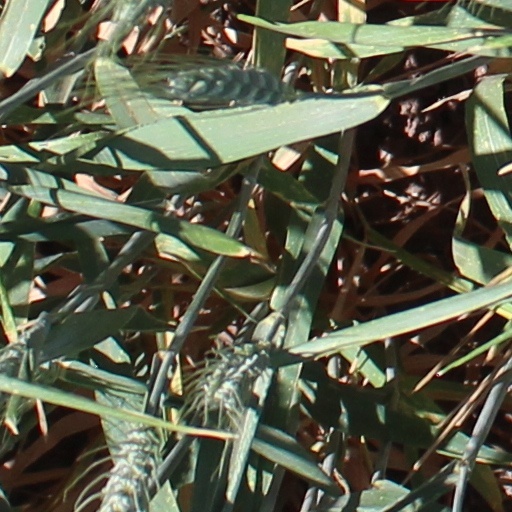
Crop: wheat